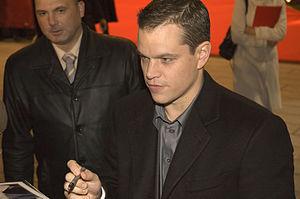
Matt Damon signant des autographes. Arrivée pour la première de The good shepherd, Berlinalepalast, Postdamer Platz, Marlene-Dietrich-Platz.